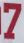
Number: 7